Sylph

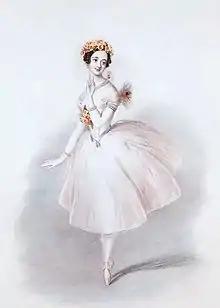
Marie Taglioni in "La Sylphide"

A sylph (also called sylphid) is an air spirit stemming from the 16th-century works of Paracelsus, who describes sylphs as (invisible) beings of the air, his elementals of air. A significant number of subsequent literary and occult works have been inspired by Paracelsus's concept: Robert Alfred Vaughan noted that "the wild but poetical fantasies" of Paracelsus had probably exercised a larger influence over his age and the subsequent one than is generally supposed, particularly on the Rosicrucians, but that through the 18th century they had become reduced to "machinery for the playwright" and "opera figurantes with wings of gauze and spangles".